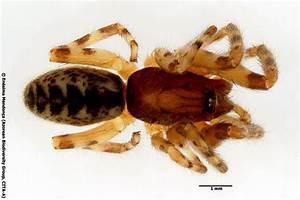
spider